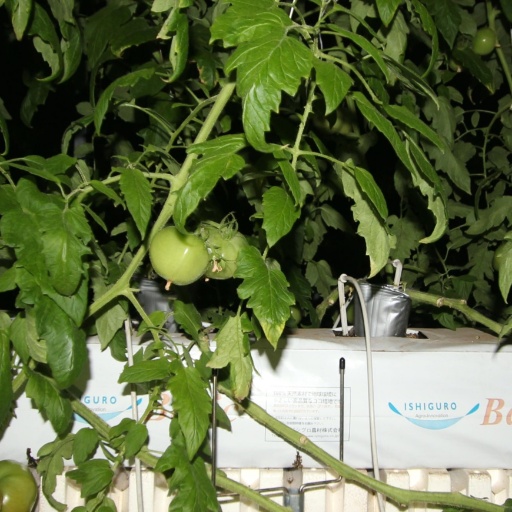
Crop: tomato